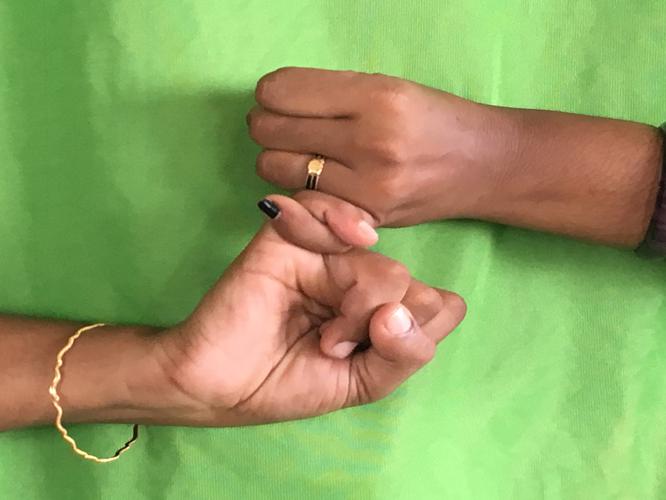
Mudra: Kilaka
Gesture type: double_hand